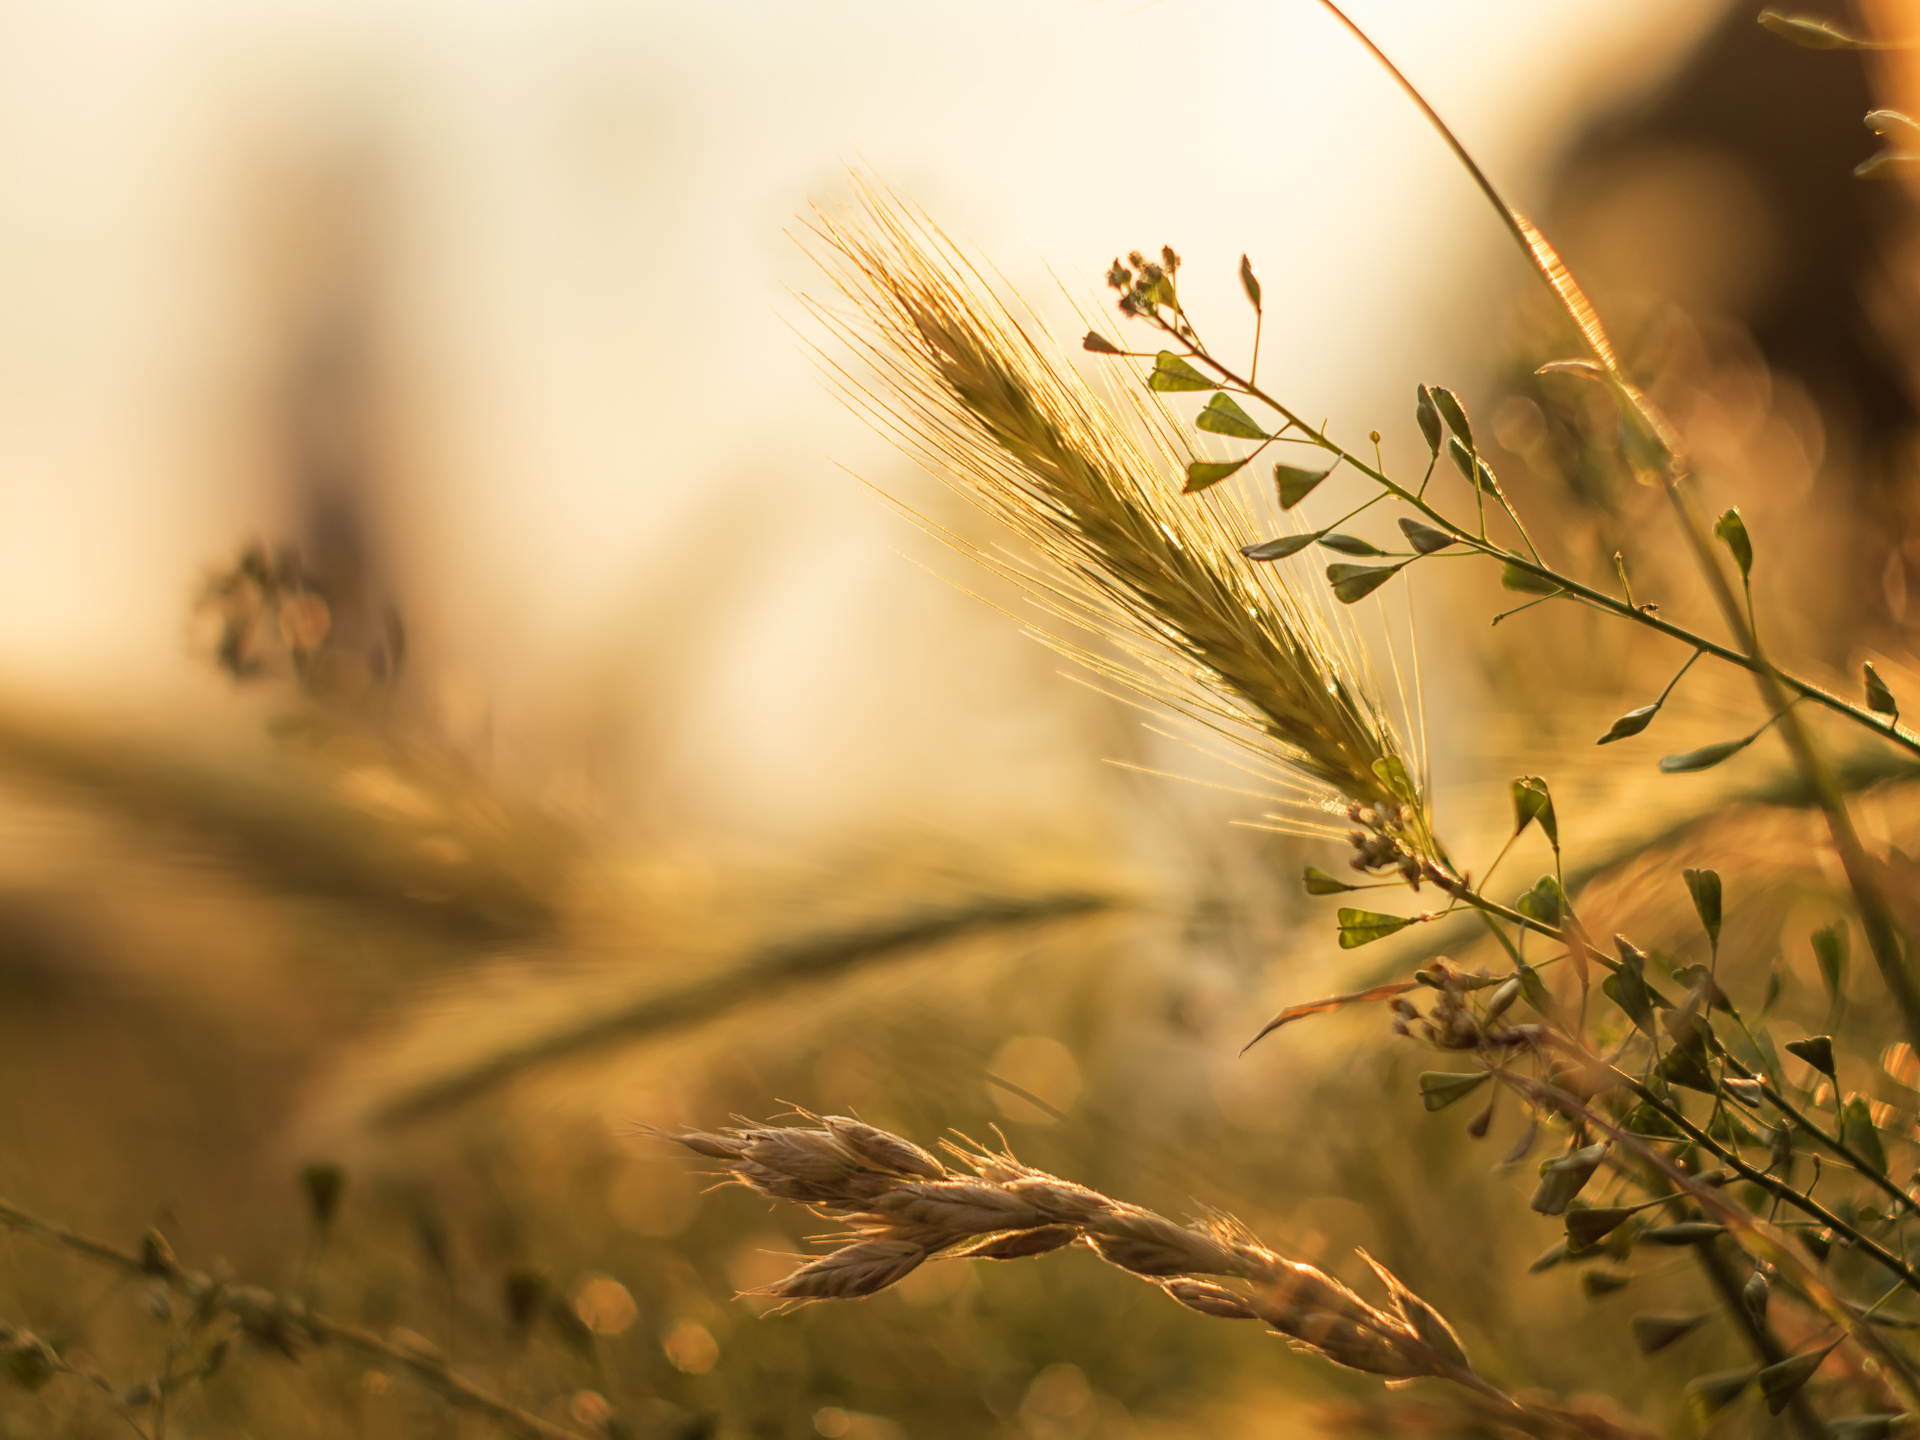
nature, grass, branch, light, bokeh, plant, field, meadow, wheat, grain, prairie, sunlight, morning, leaf, flower, summer, food, crop, autumn, agriculture, flora, season, close up, sommer, dof, pflanze, vintagelens, pancolar, panasoniclumixgx8, czjpancolarf1850mm, apeach, anjapietsch, mftm43lumixpanasonic, microfourthird, macro photography, flowering plant, grass family, plant stem, land plant, phragmites